Leah McSweeney

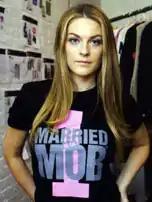
McSweeney in 2009

Leah Christine McSweeney (born August 27, 1982) is an American fashion designer and television personality. She founded the women's streetwear line Married to the Mob in 2004, and has starred on the reality television series "The Real Housewives of New York City" from 2020 to 2021.